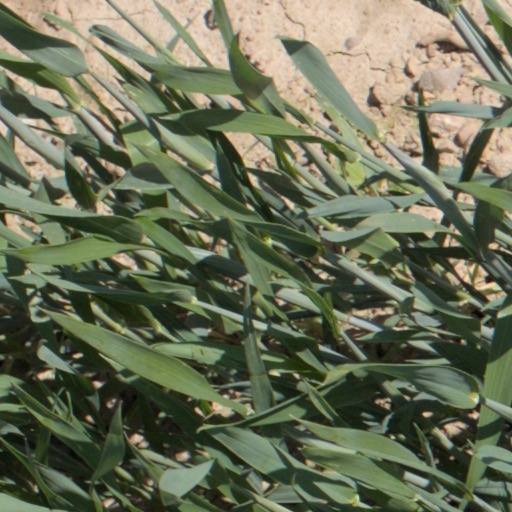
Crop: wheat